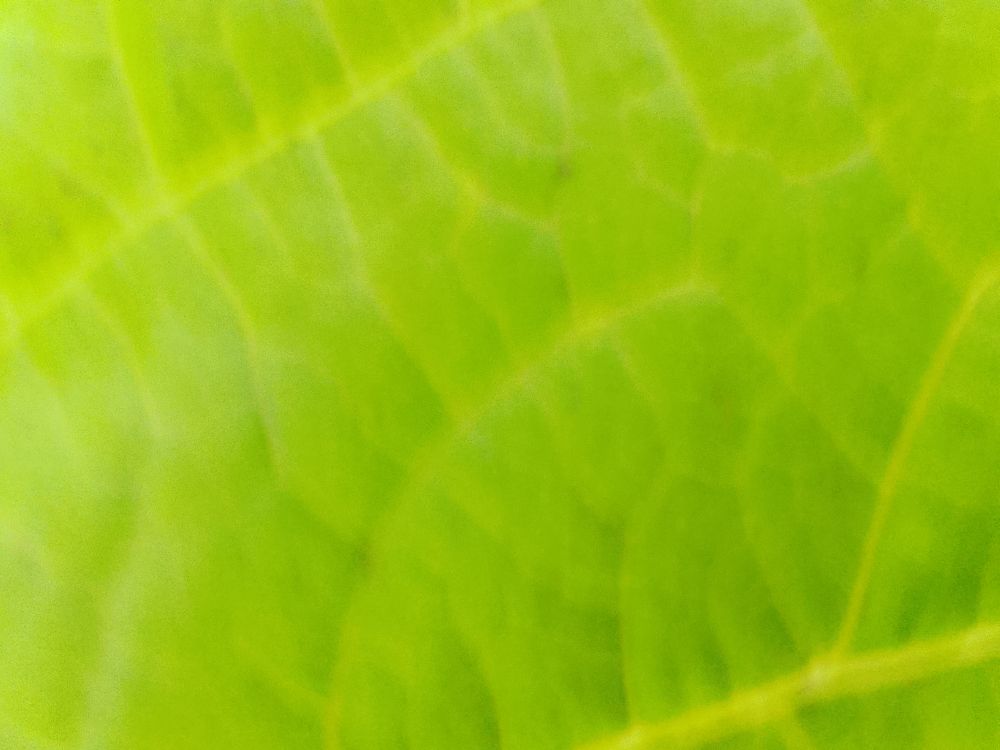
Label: healthy